Skeffington Lutwidge

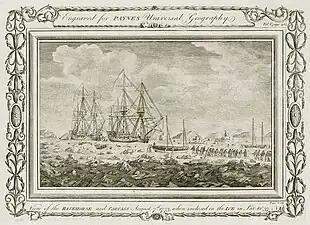
'View of the Racehorse and Carcass 7 August 1773, when inclosed in the ice in Lat. 80° 37′ N. Engraved for Payne's Universal Geography Vol V Page 481', Page; after John Cleveley

Lutwidge, by now a commander, commissioned the bomb vessel in June 1771, and served in the Irish Sea until the "Carcass" was paid off in April 1773. The "Carcass" was then refitted at Sheerness between March and April for a voyage to the Arctic, with Lutwidge retaining command. The expedition, under the overall command of Constantine Phipps, who commanded , sailed from the Nore on 10 June 1773. The expedition sailed up to and around Spitsbergen, managing to reach within ten degrees of the North Pole, but was prevented from travelling further north by thick sea ice, and returned to Britain in September. Sailing with the "Carcass" was a young Horatio Nelson, whose position as a midshipman on the expedition had been arranged by his uncle, Maurice Suckling. Suckling and Lutwidge knew each other well, Lutwidge having served under Suckling on a number of occasions, including time spent acting against privateers in 1771. Nelson was given the role of coxswain of Lutwidge's gig. Nelson managed to obtain command of the "Carcass"s cutter as the expedition progressed.